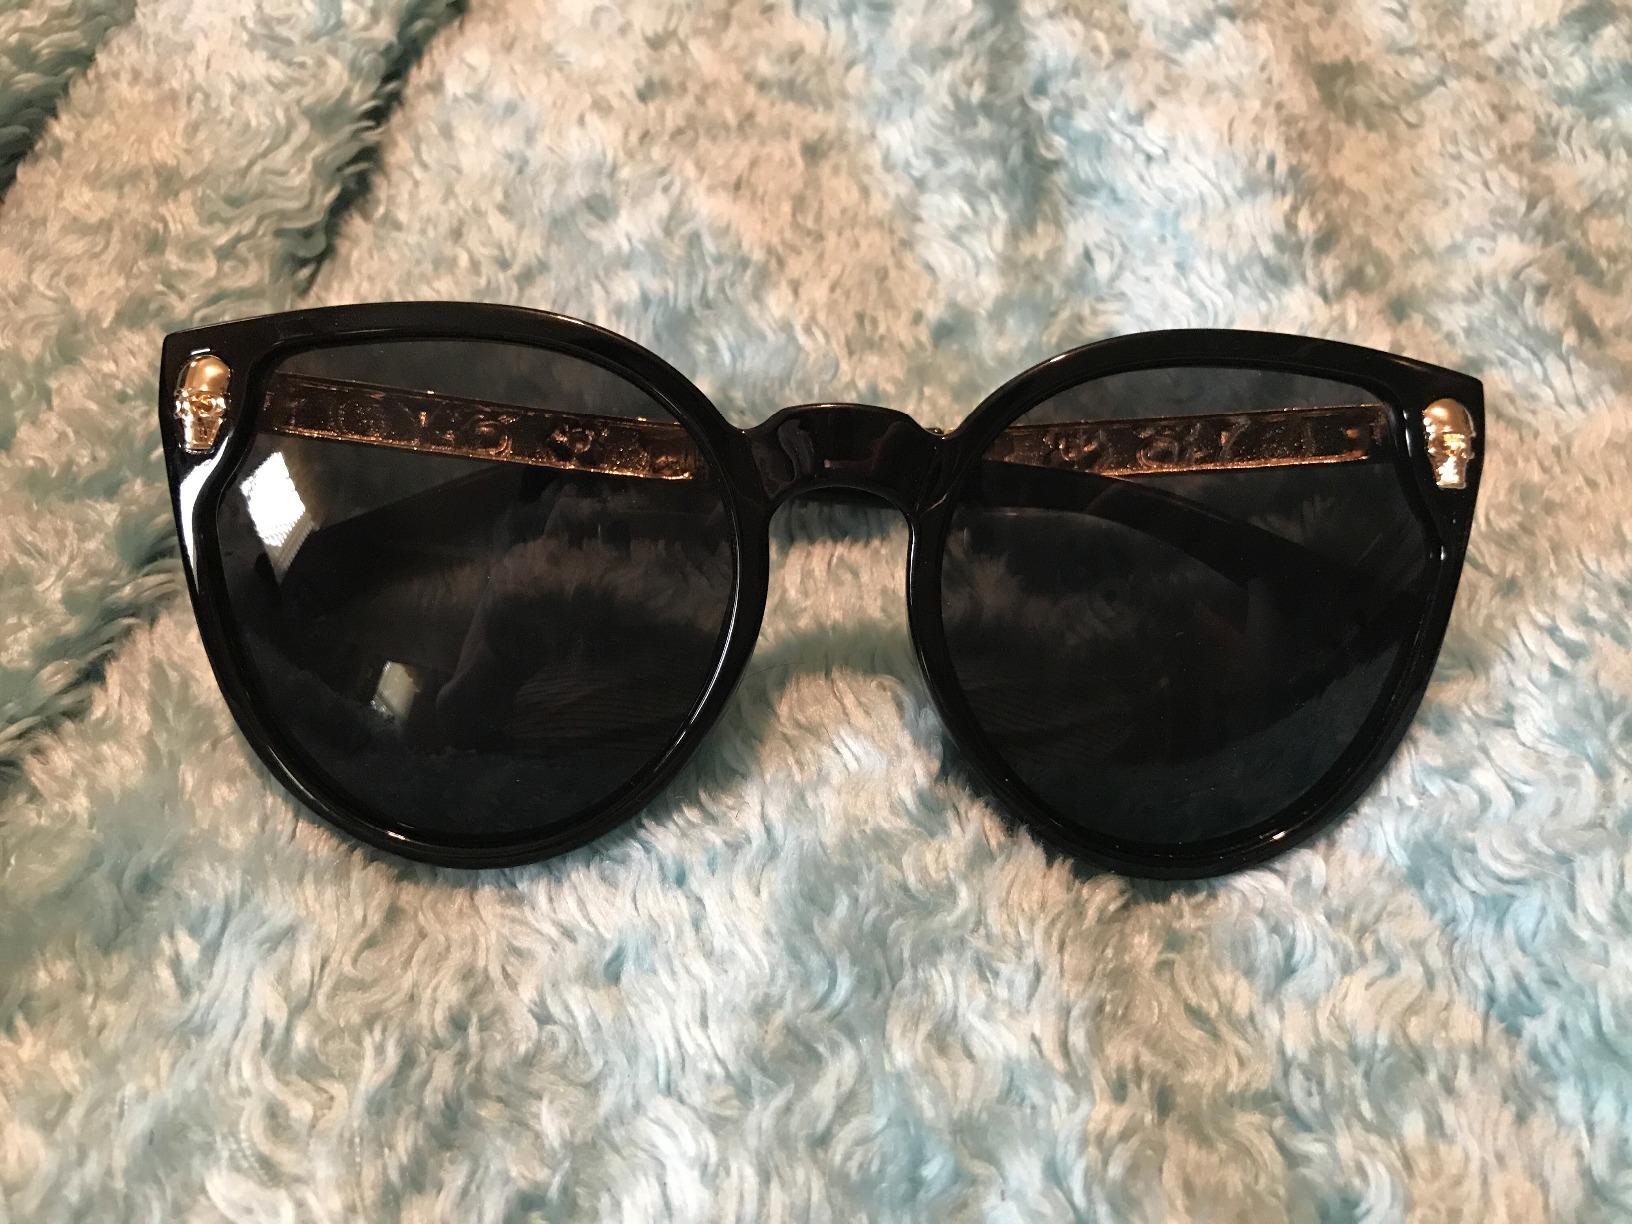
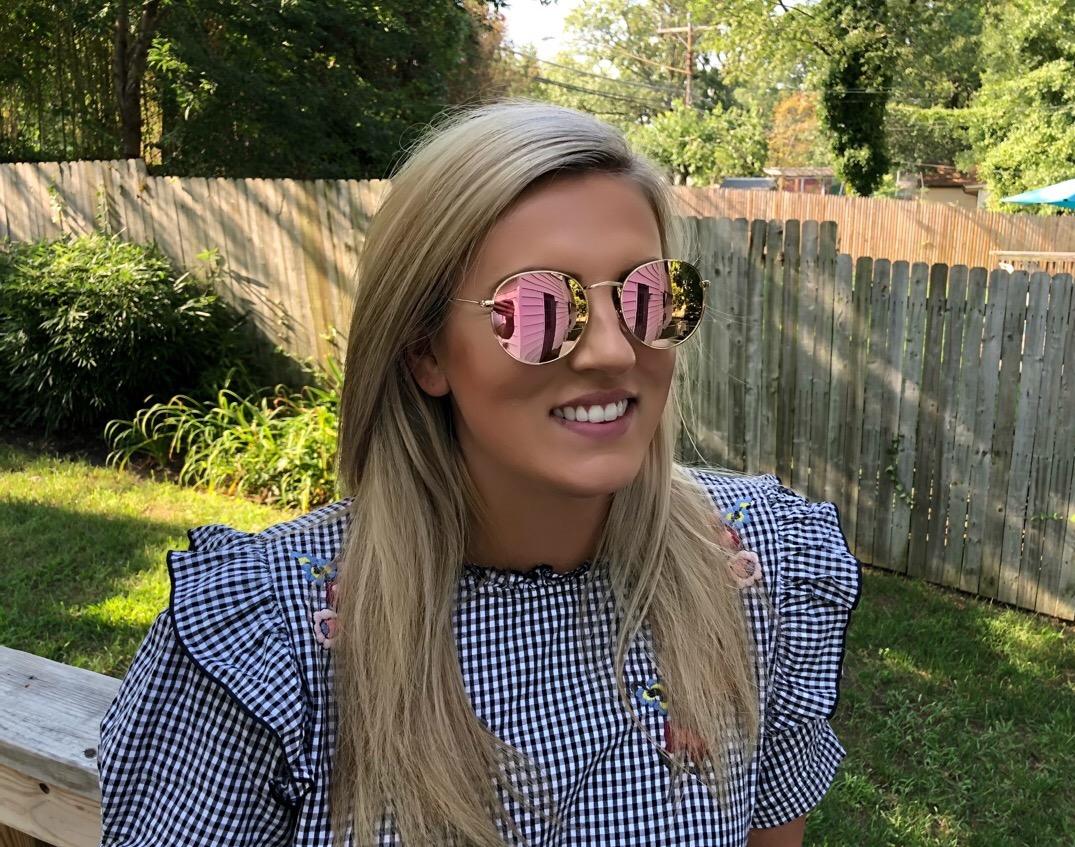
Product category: accessories_sunglasses
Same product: no